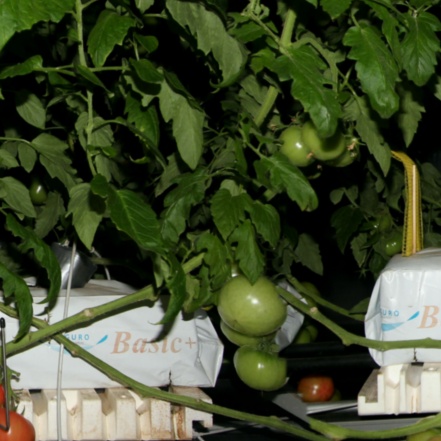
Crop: tomato